Dickens, Iowa

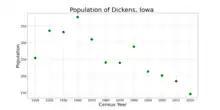
The population of Dickens, Iowa from US census data

As of the census of 2020, there were 146 people, 61 households, and 46 families residing in the city. The population density was 174.9 inhabitants per square mile (67.5/km). There were 67 housing units at an average density of 80.3 per square mile (31.0/km). The racial makeup of the city was 97.9% White, 1.4% Black or African American, 0.0% Native American, 0.0% Asian, 0.0% Pacific Islander, 0.7% from other races and 0.0% from two or more races. Hispanic or Latino persons of any race comprised 0.7% of the population.